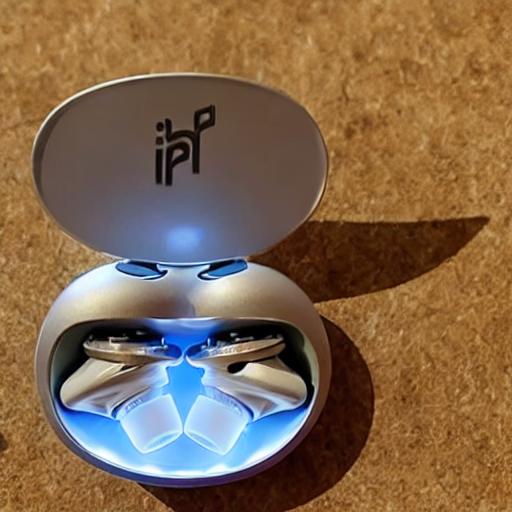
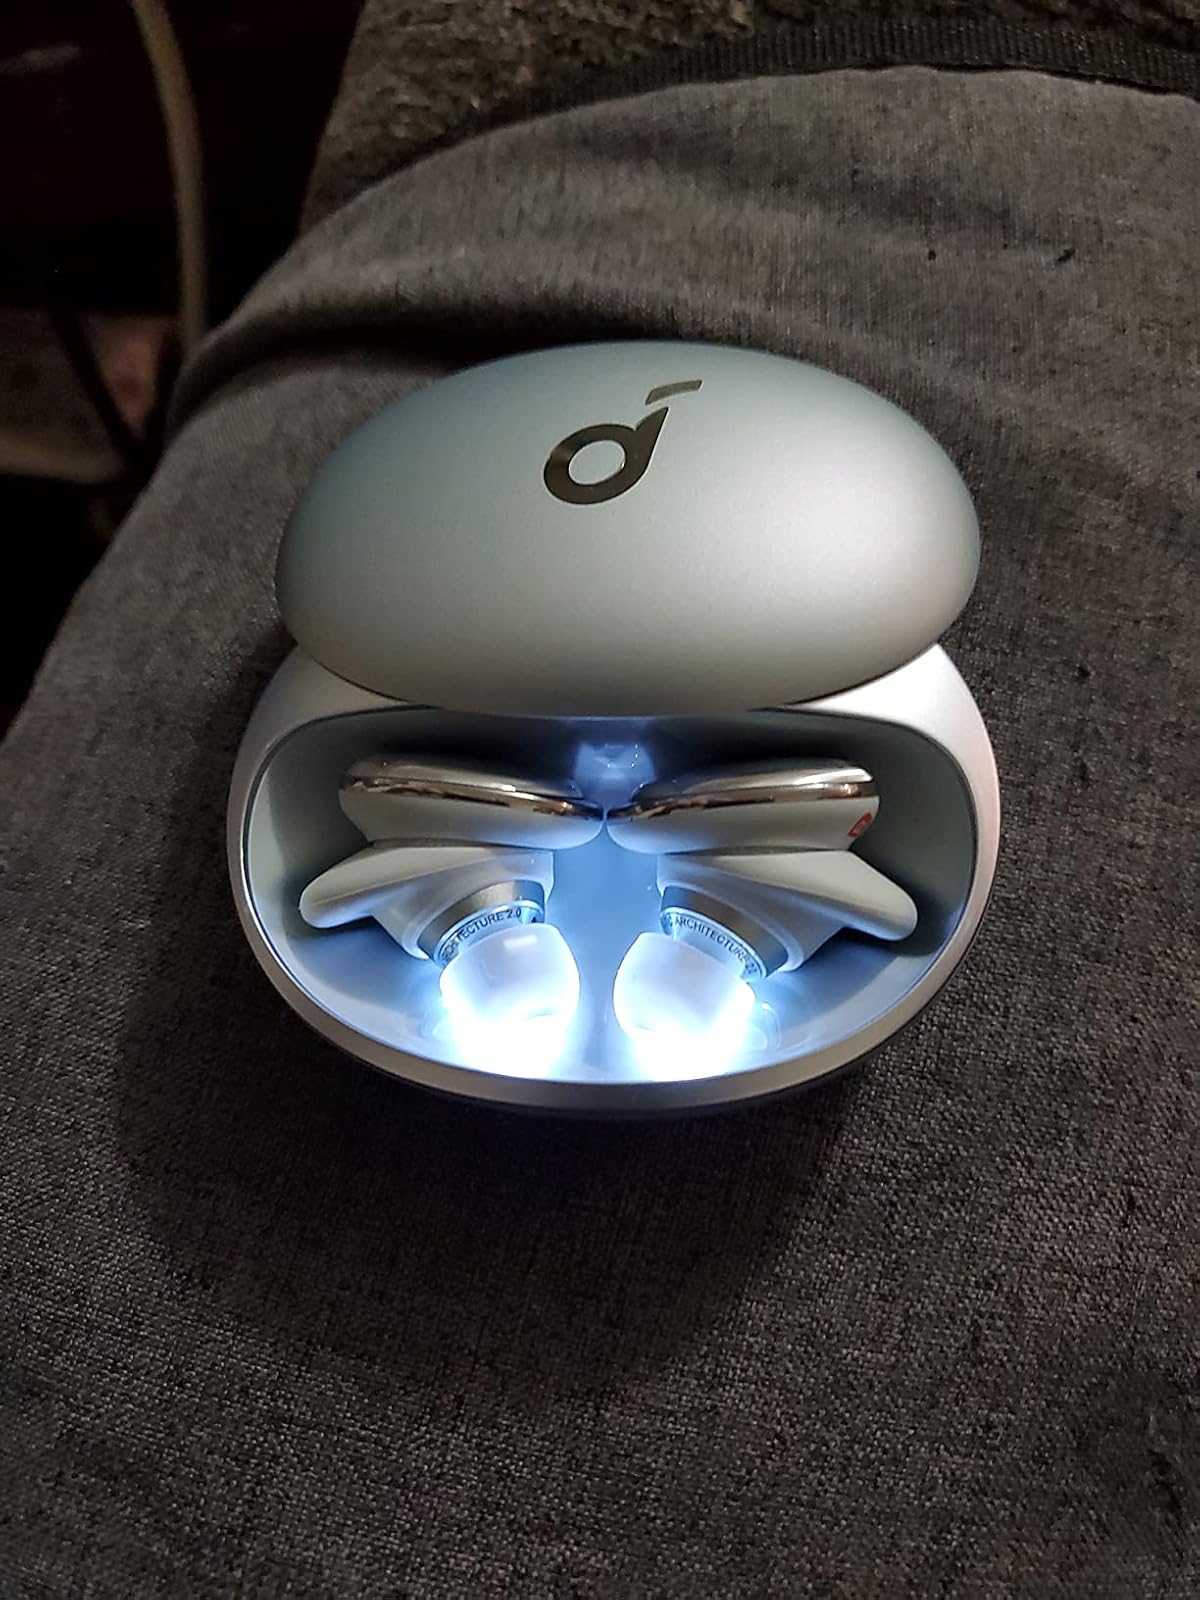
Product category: earbuds
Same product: no